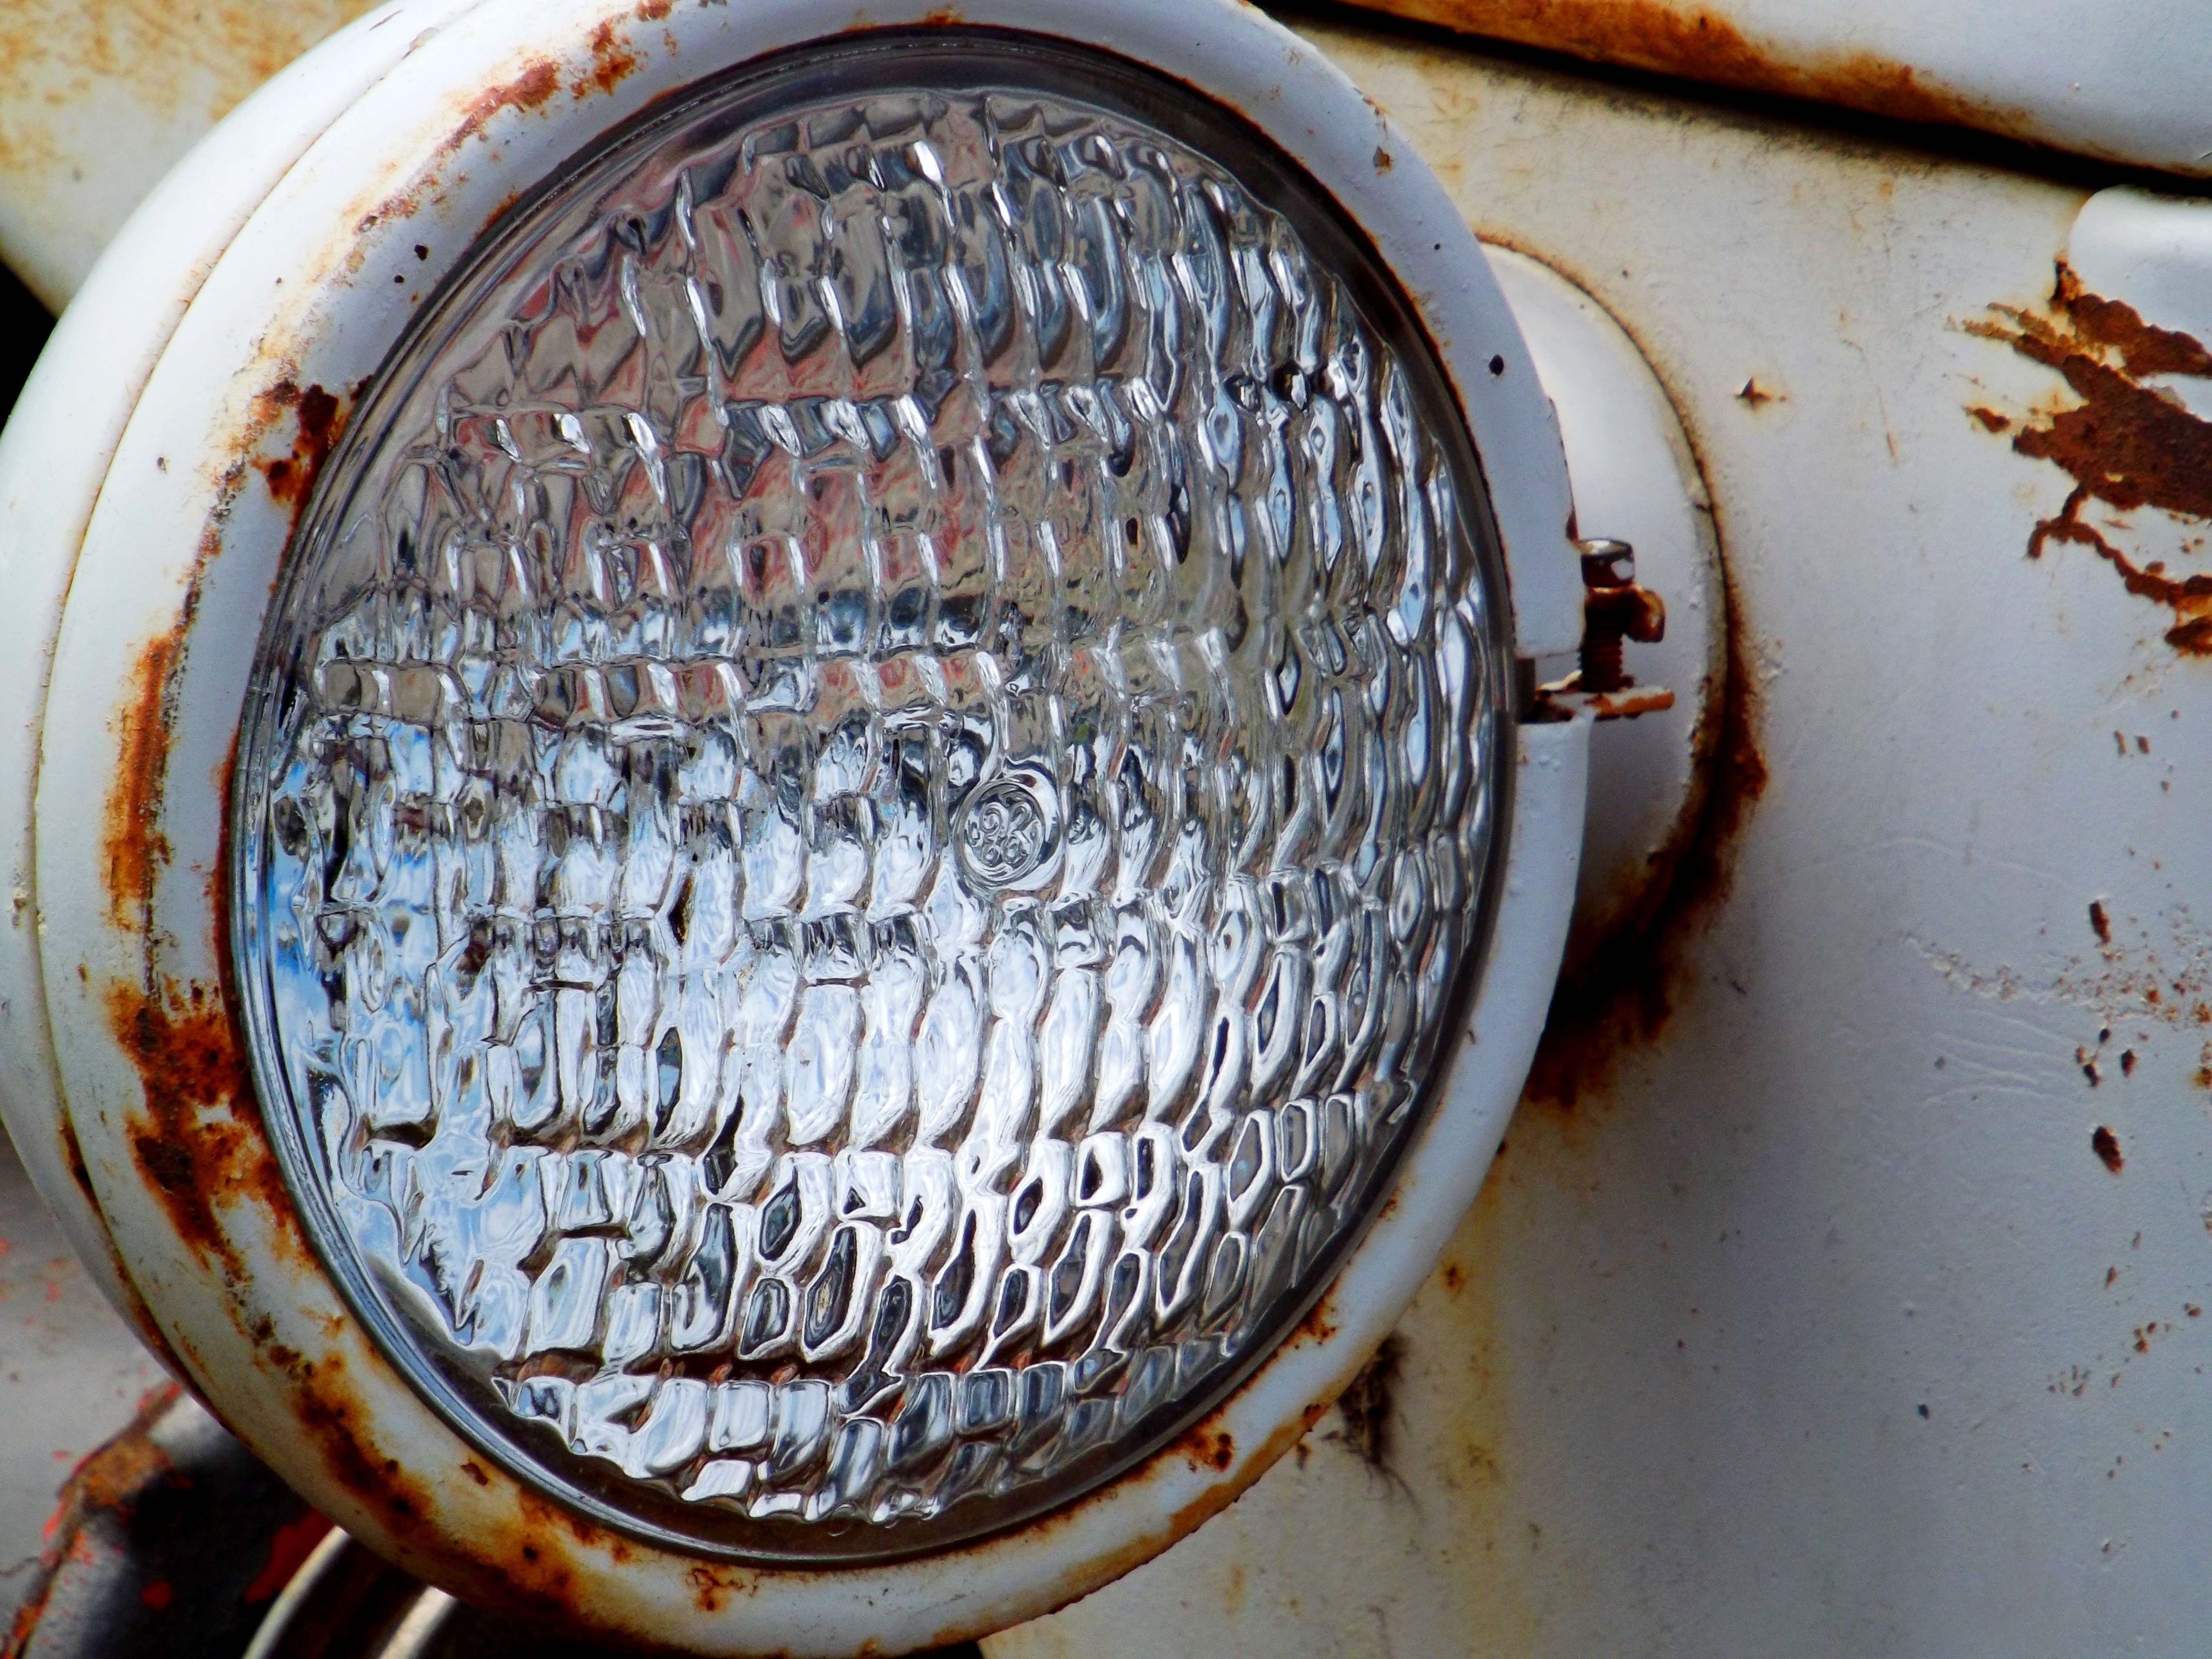
light, tractor, vintage, old, food, vehicle, machine, shape, man made object